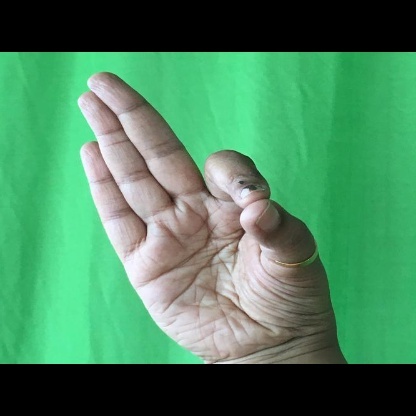
Mudra: Aralam